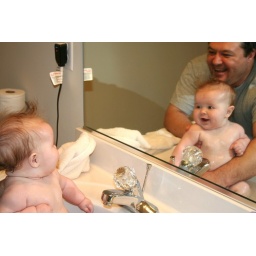
Elliott took a bath in our bathroom sink tonight and his favorite part was looking in the mirror at himself!